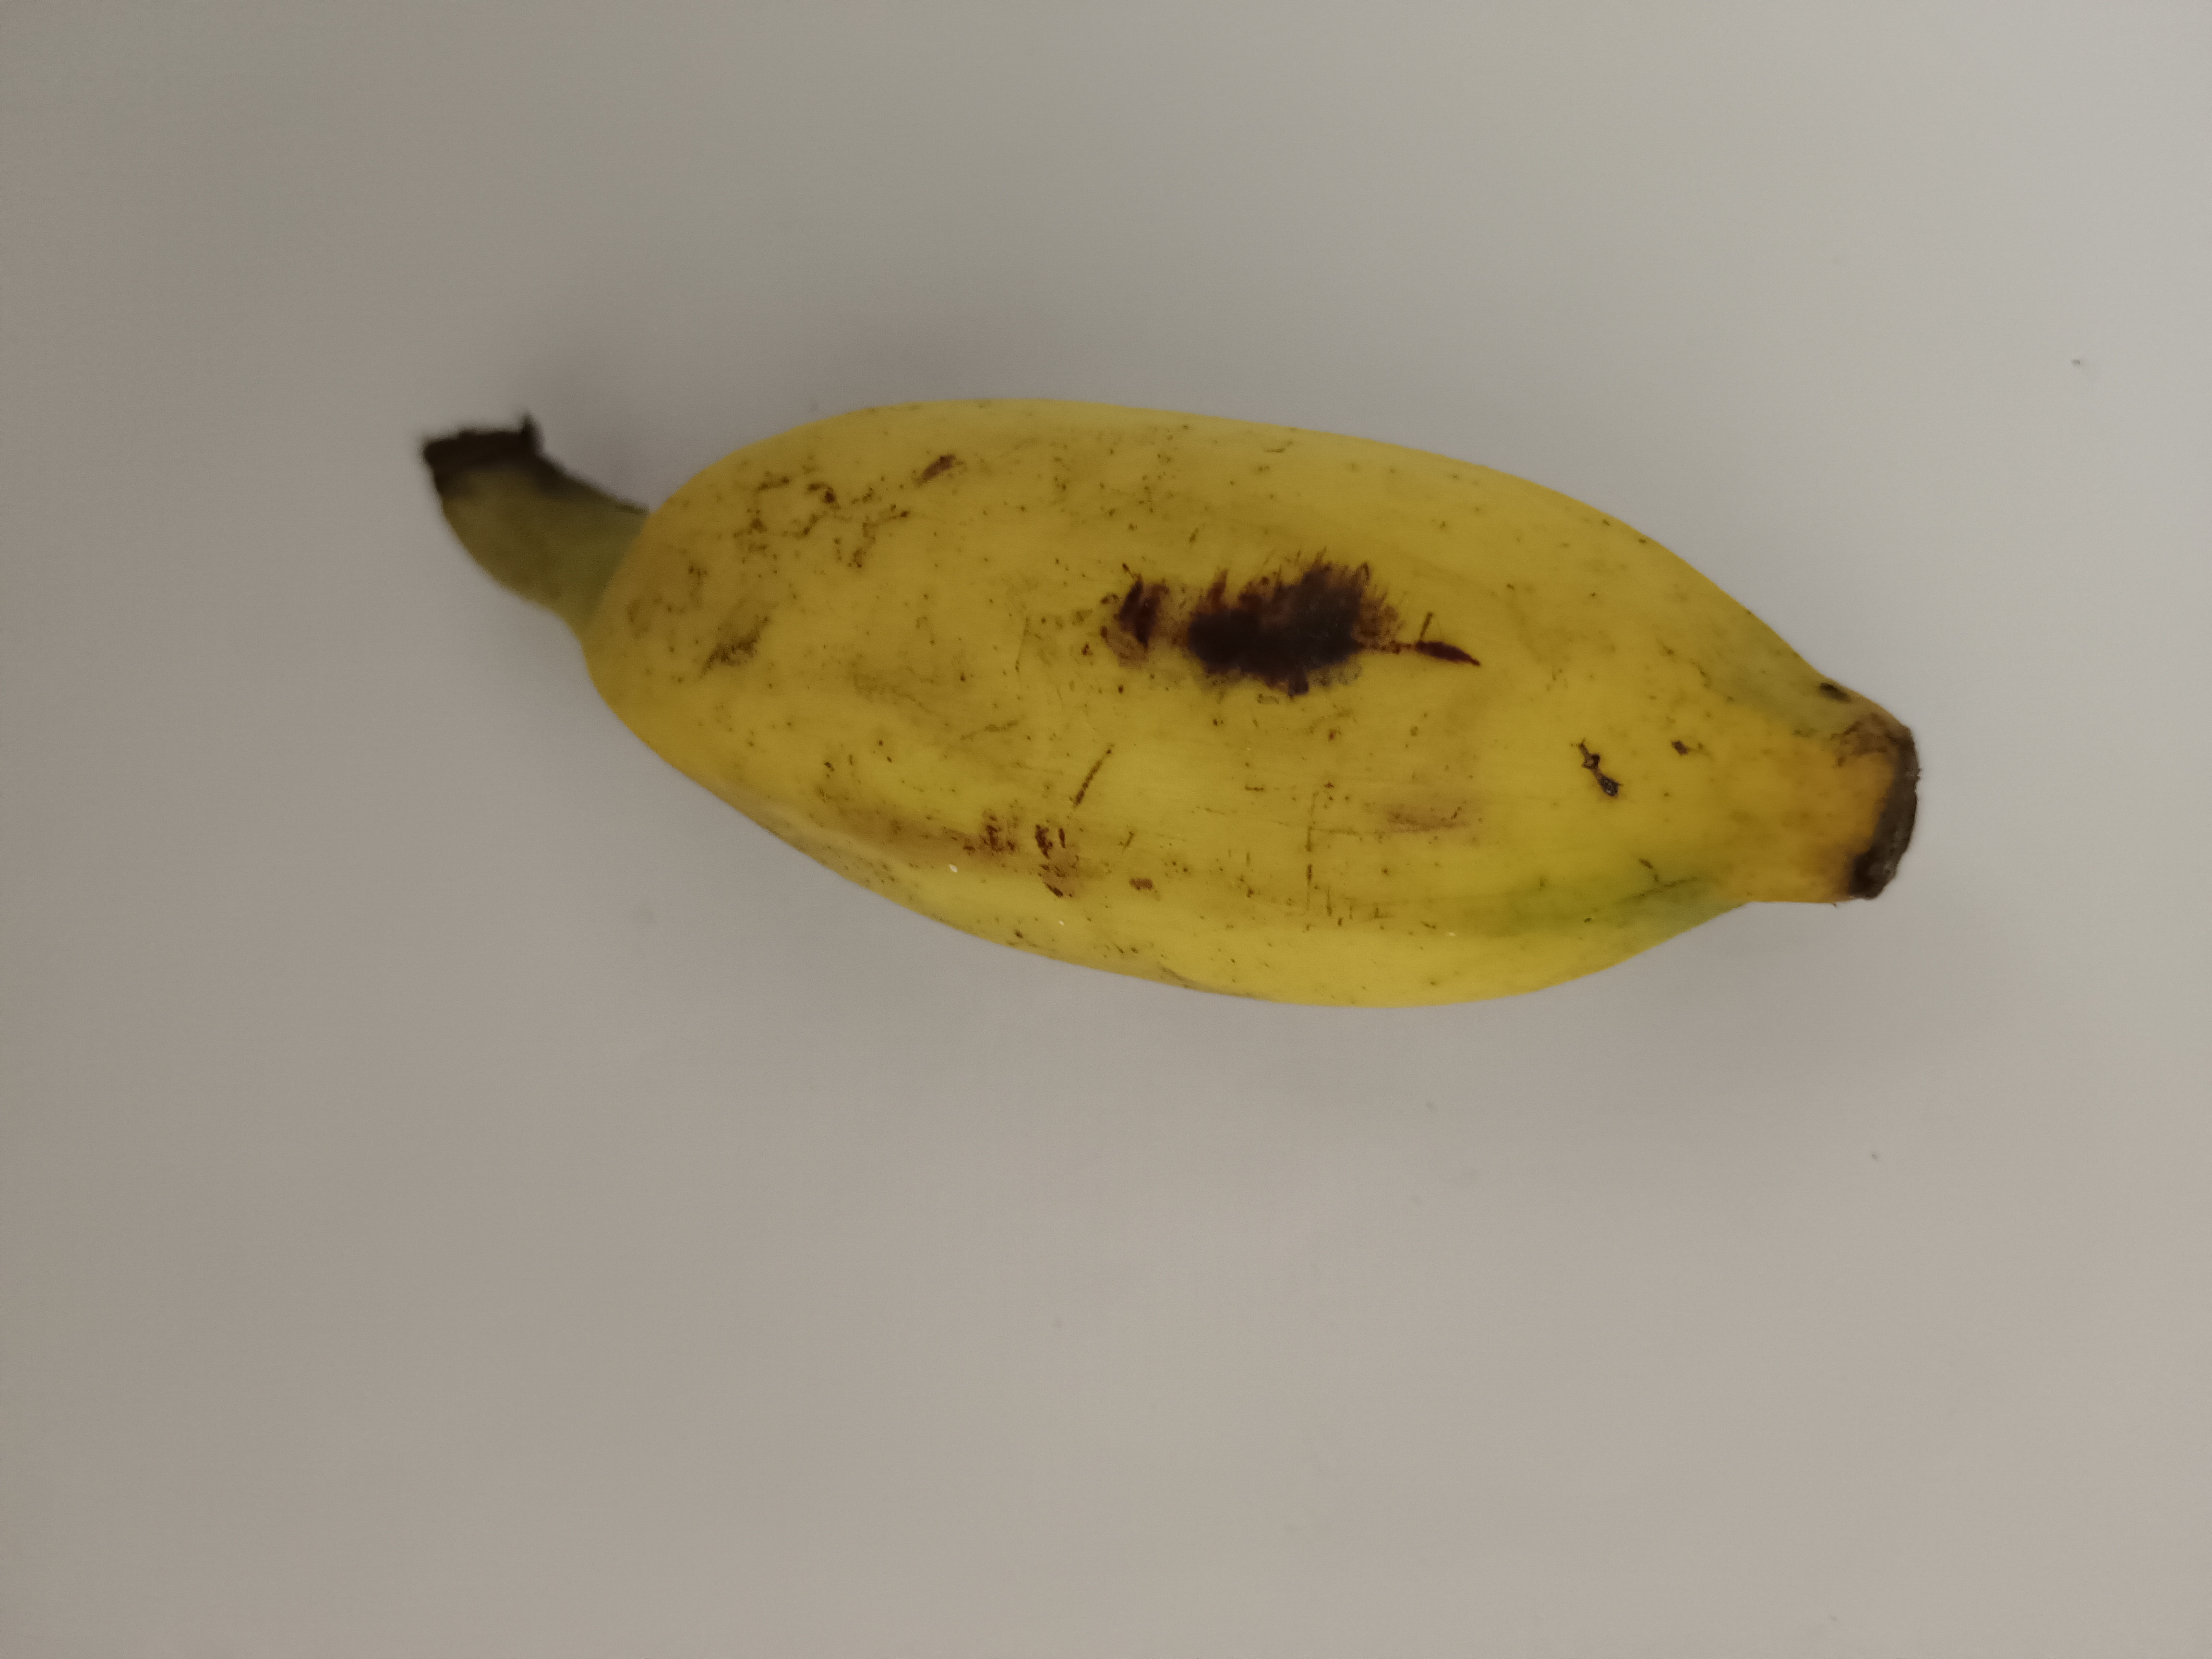
Banana variety: Champa